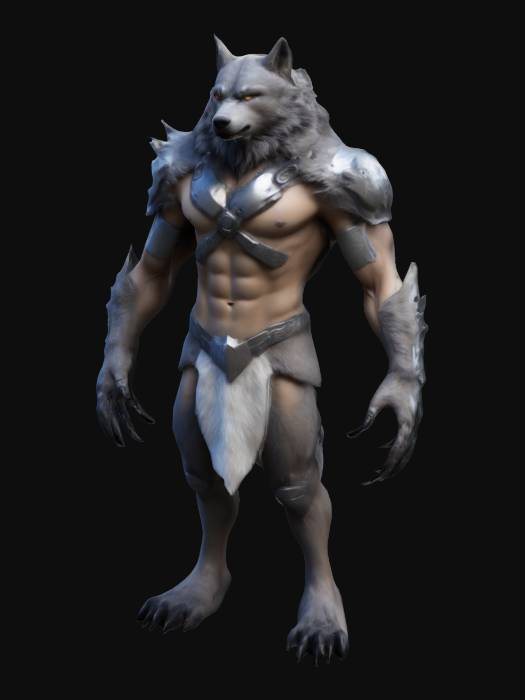
미적 점수 (1~10점): 9